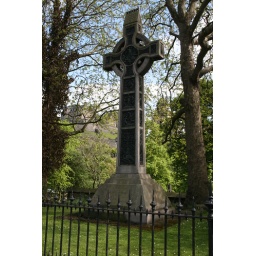
Large monument outside St. John's Church in Edinburgh. Edinburgh castle can be seen in the background.